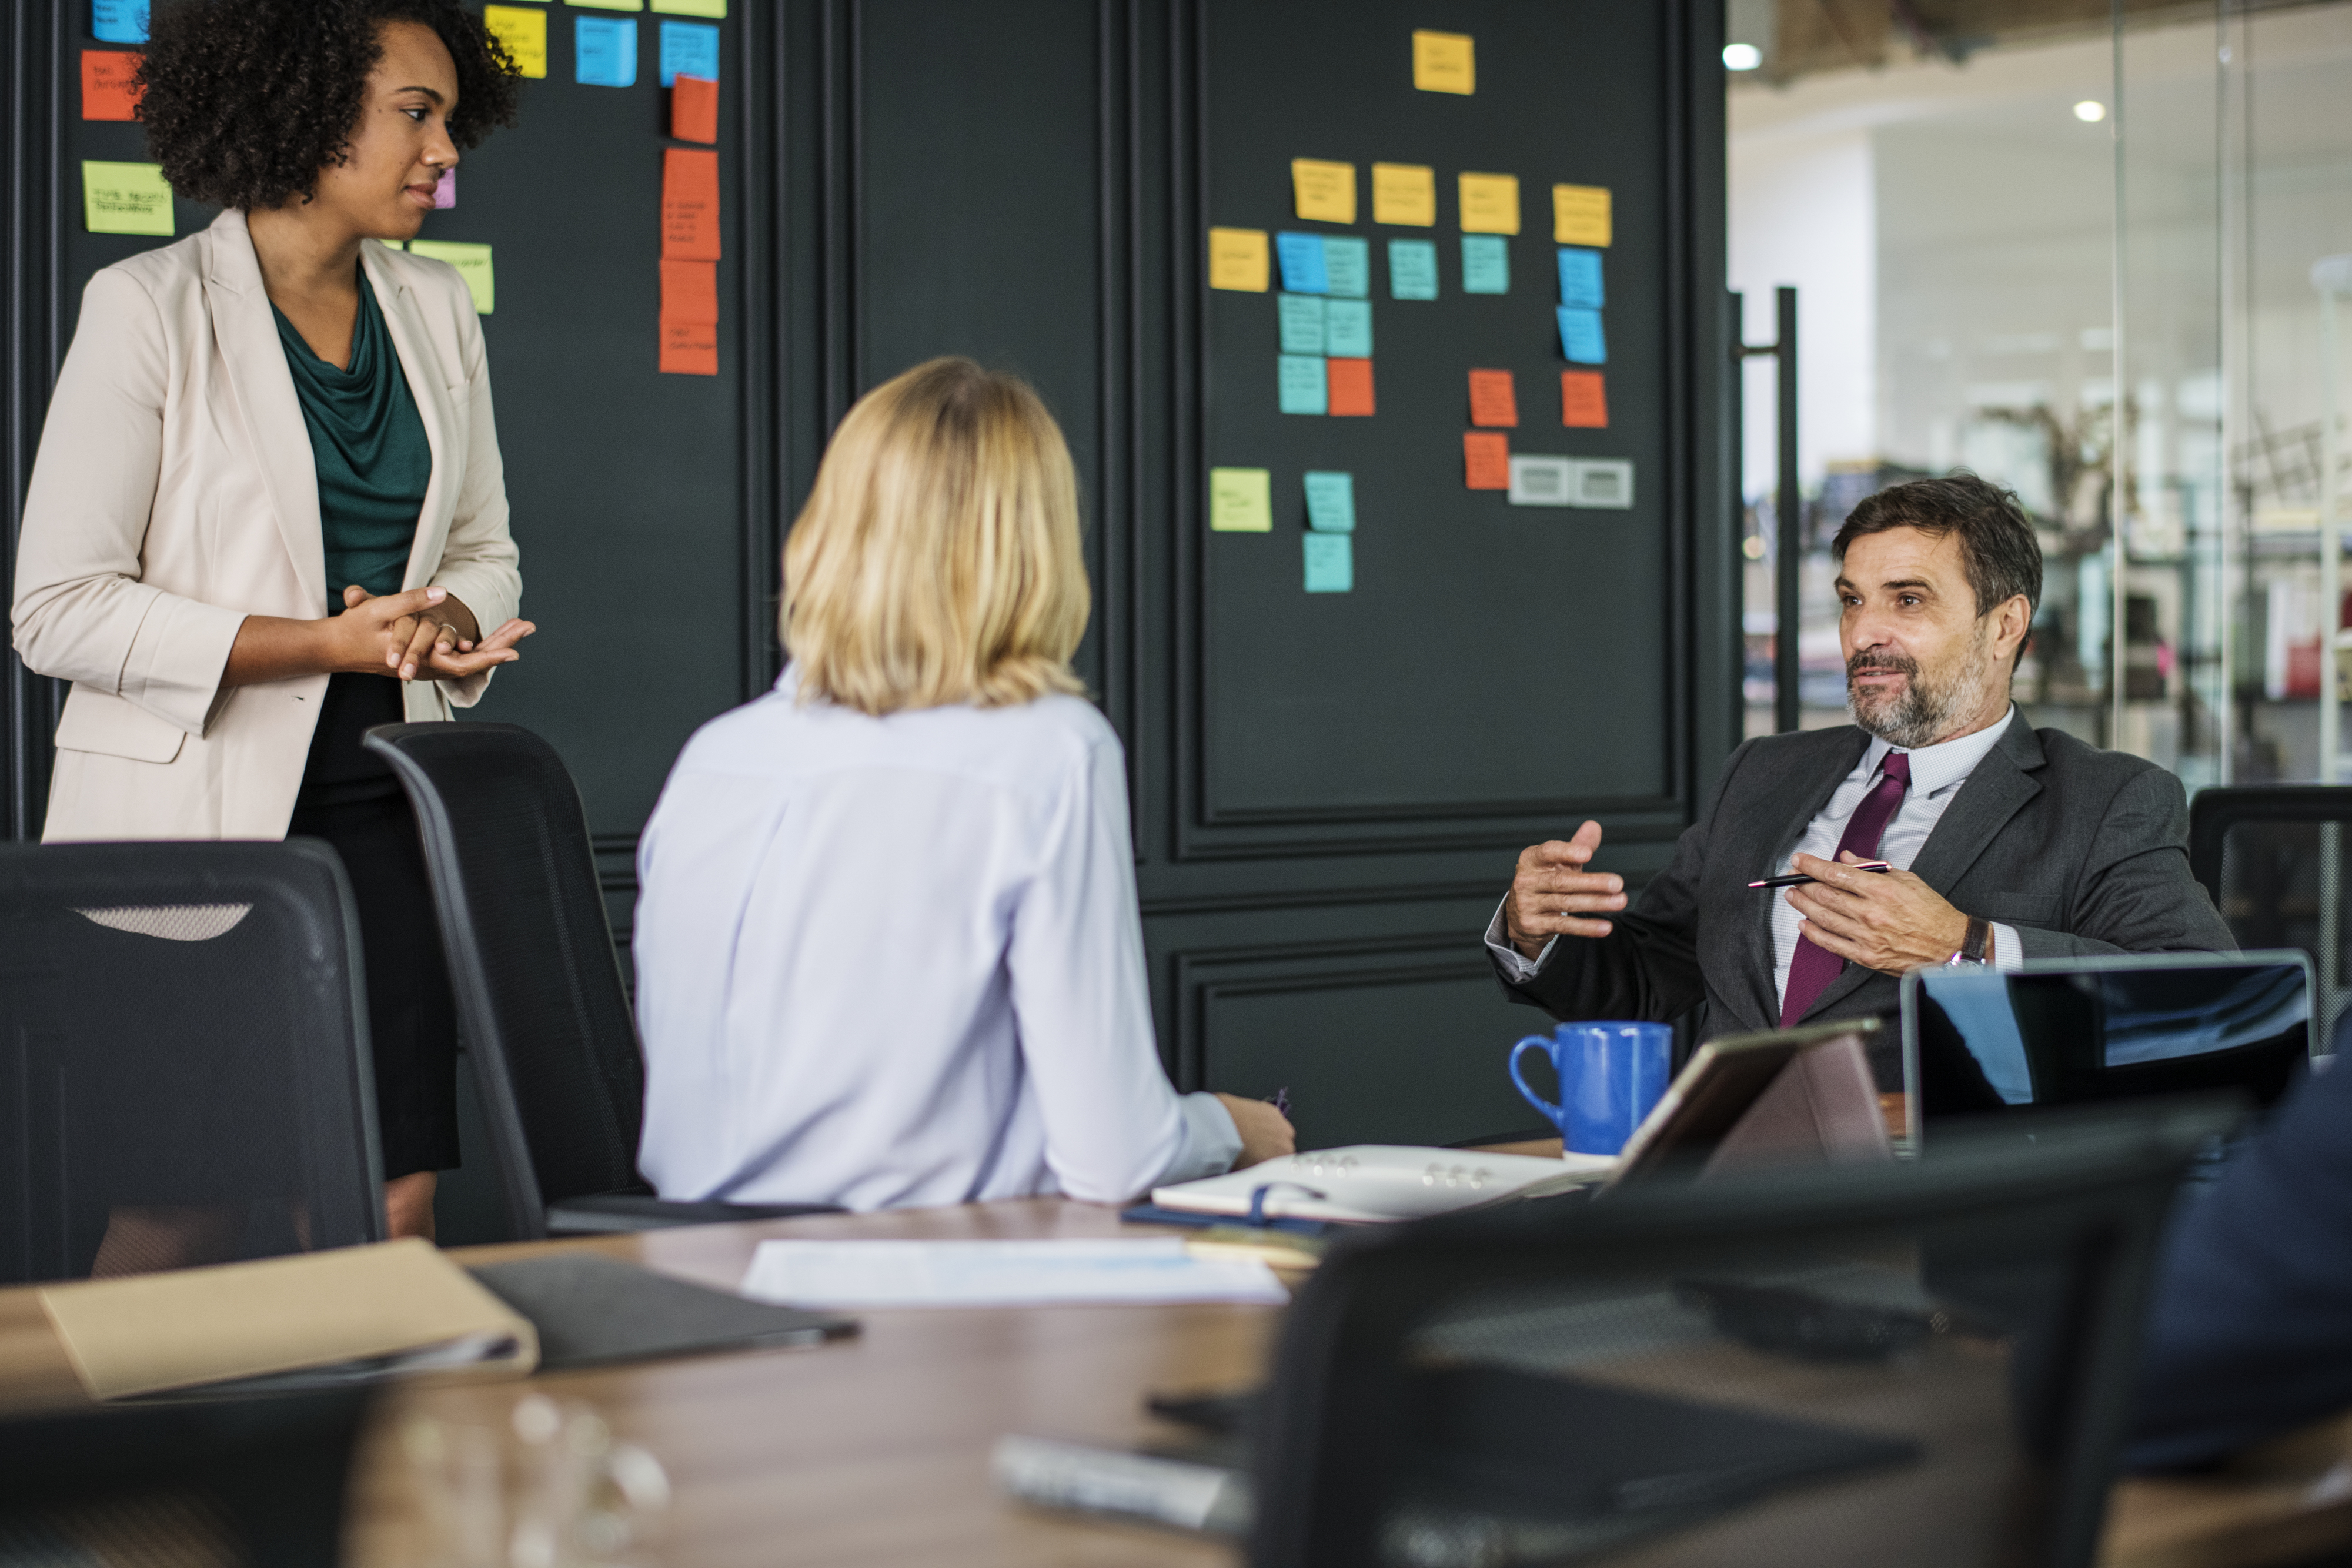
african american, african descent, american, analyzing, attentively, black, blond, board, brainstorming, briefing, business, businesspeople, businesswoman, businesswomen, caucasian, colleagues, communication, concentration, creative, discussing, discussion, european, ideas, listening, meeting, meeting room, note, office, place of work, planning, pointing, presentation, professional, speaking, sticky note, sticky notepaper, talking, team, teamwork, thoughtful, togetherness, westerner, woman, working, workplace, conversation, collaboration, job, management, business school